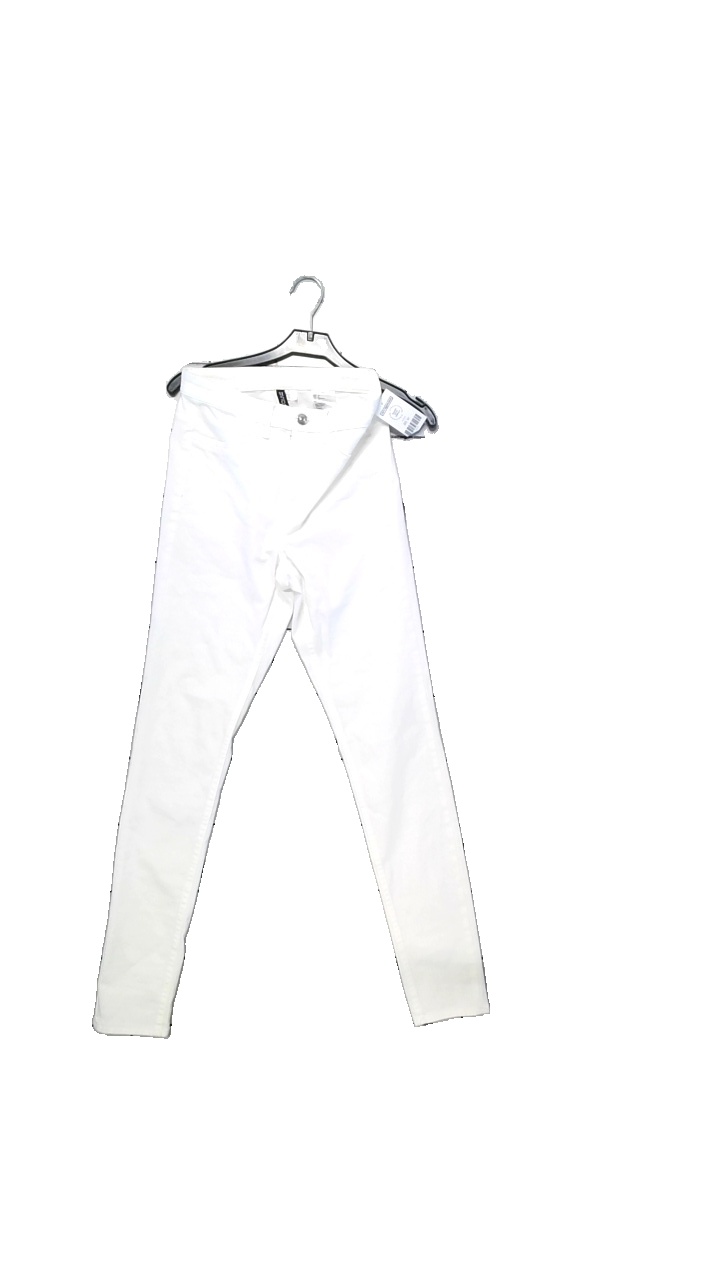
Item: Jeans (Ladies)
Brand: H&m
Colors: White
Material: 98% cotton, 2% elastane
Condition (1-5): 4
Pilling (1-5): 5
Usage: Reuse
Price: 50-100